CHUM (AM)

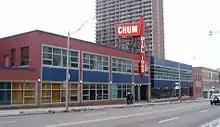
The Chum Radio Building at 1331 Yonge Street was the home of 1050 CHUM from 1959 until 2009

Less than three years after Waters acquired the station, and soon after bringing the new full-time transmitter online, a major programming change was made. On May 27, 1957, at 6 AM, Waters switched the station to a "Top 50" format that had proven itself popular in some U.S. cities and issued the first CHUM Chart that day. Elvis Presley's "All Shook Up" was the first song played. "1050 CHUM" pioneered rock and roll radio in Toronto, and was noteworthy for hosting many noteworthy rock concerts including, among others, visits to Maple Leaf Gardens by Elvis Presley (1957) and the Beatles (1964, 1965, and 1966).